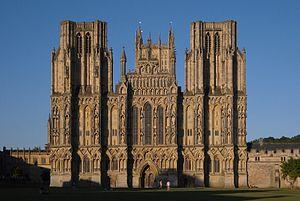
Wells est une ville du district de Mendip dans le Somerset en Angleterre. Malgré ses dix mille habitants, Wells a le statut de cité : elle est qualifiée de city grâce à sa cathédrale, qui est le siège de l'évêque de Bath et Wells. L'évêque habitait dans le bishops palace avec sa fille. Wells tient son nom des trois puits qui se trouvent dans le palais épiscopal. Wells est une ville touristique de par sa proximité de Glastonbury, de Bath, de Stonehenge ou d'autres sites touristiques.
Le Chasseur et la Reine des glaces ou Le Chasseur : La Guerre hivernale au Québec est un film américain réalisé par Cédric Nicolas-Troyan, sorti en 2016. C'est une préquelle et une suite du film Blanche-Neige et le Chasseur, réalisé par Rupert Sanders, sorti en 2012.